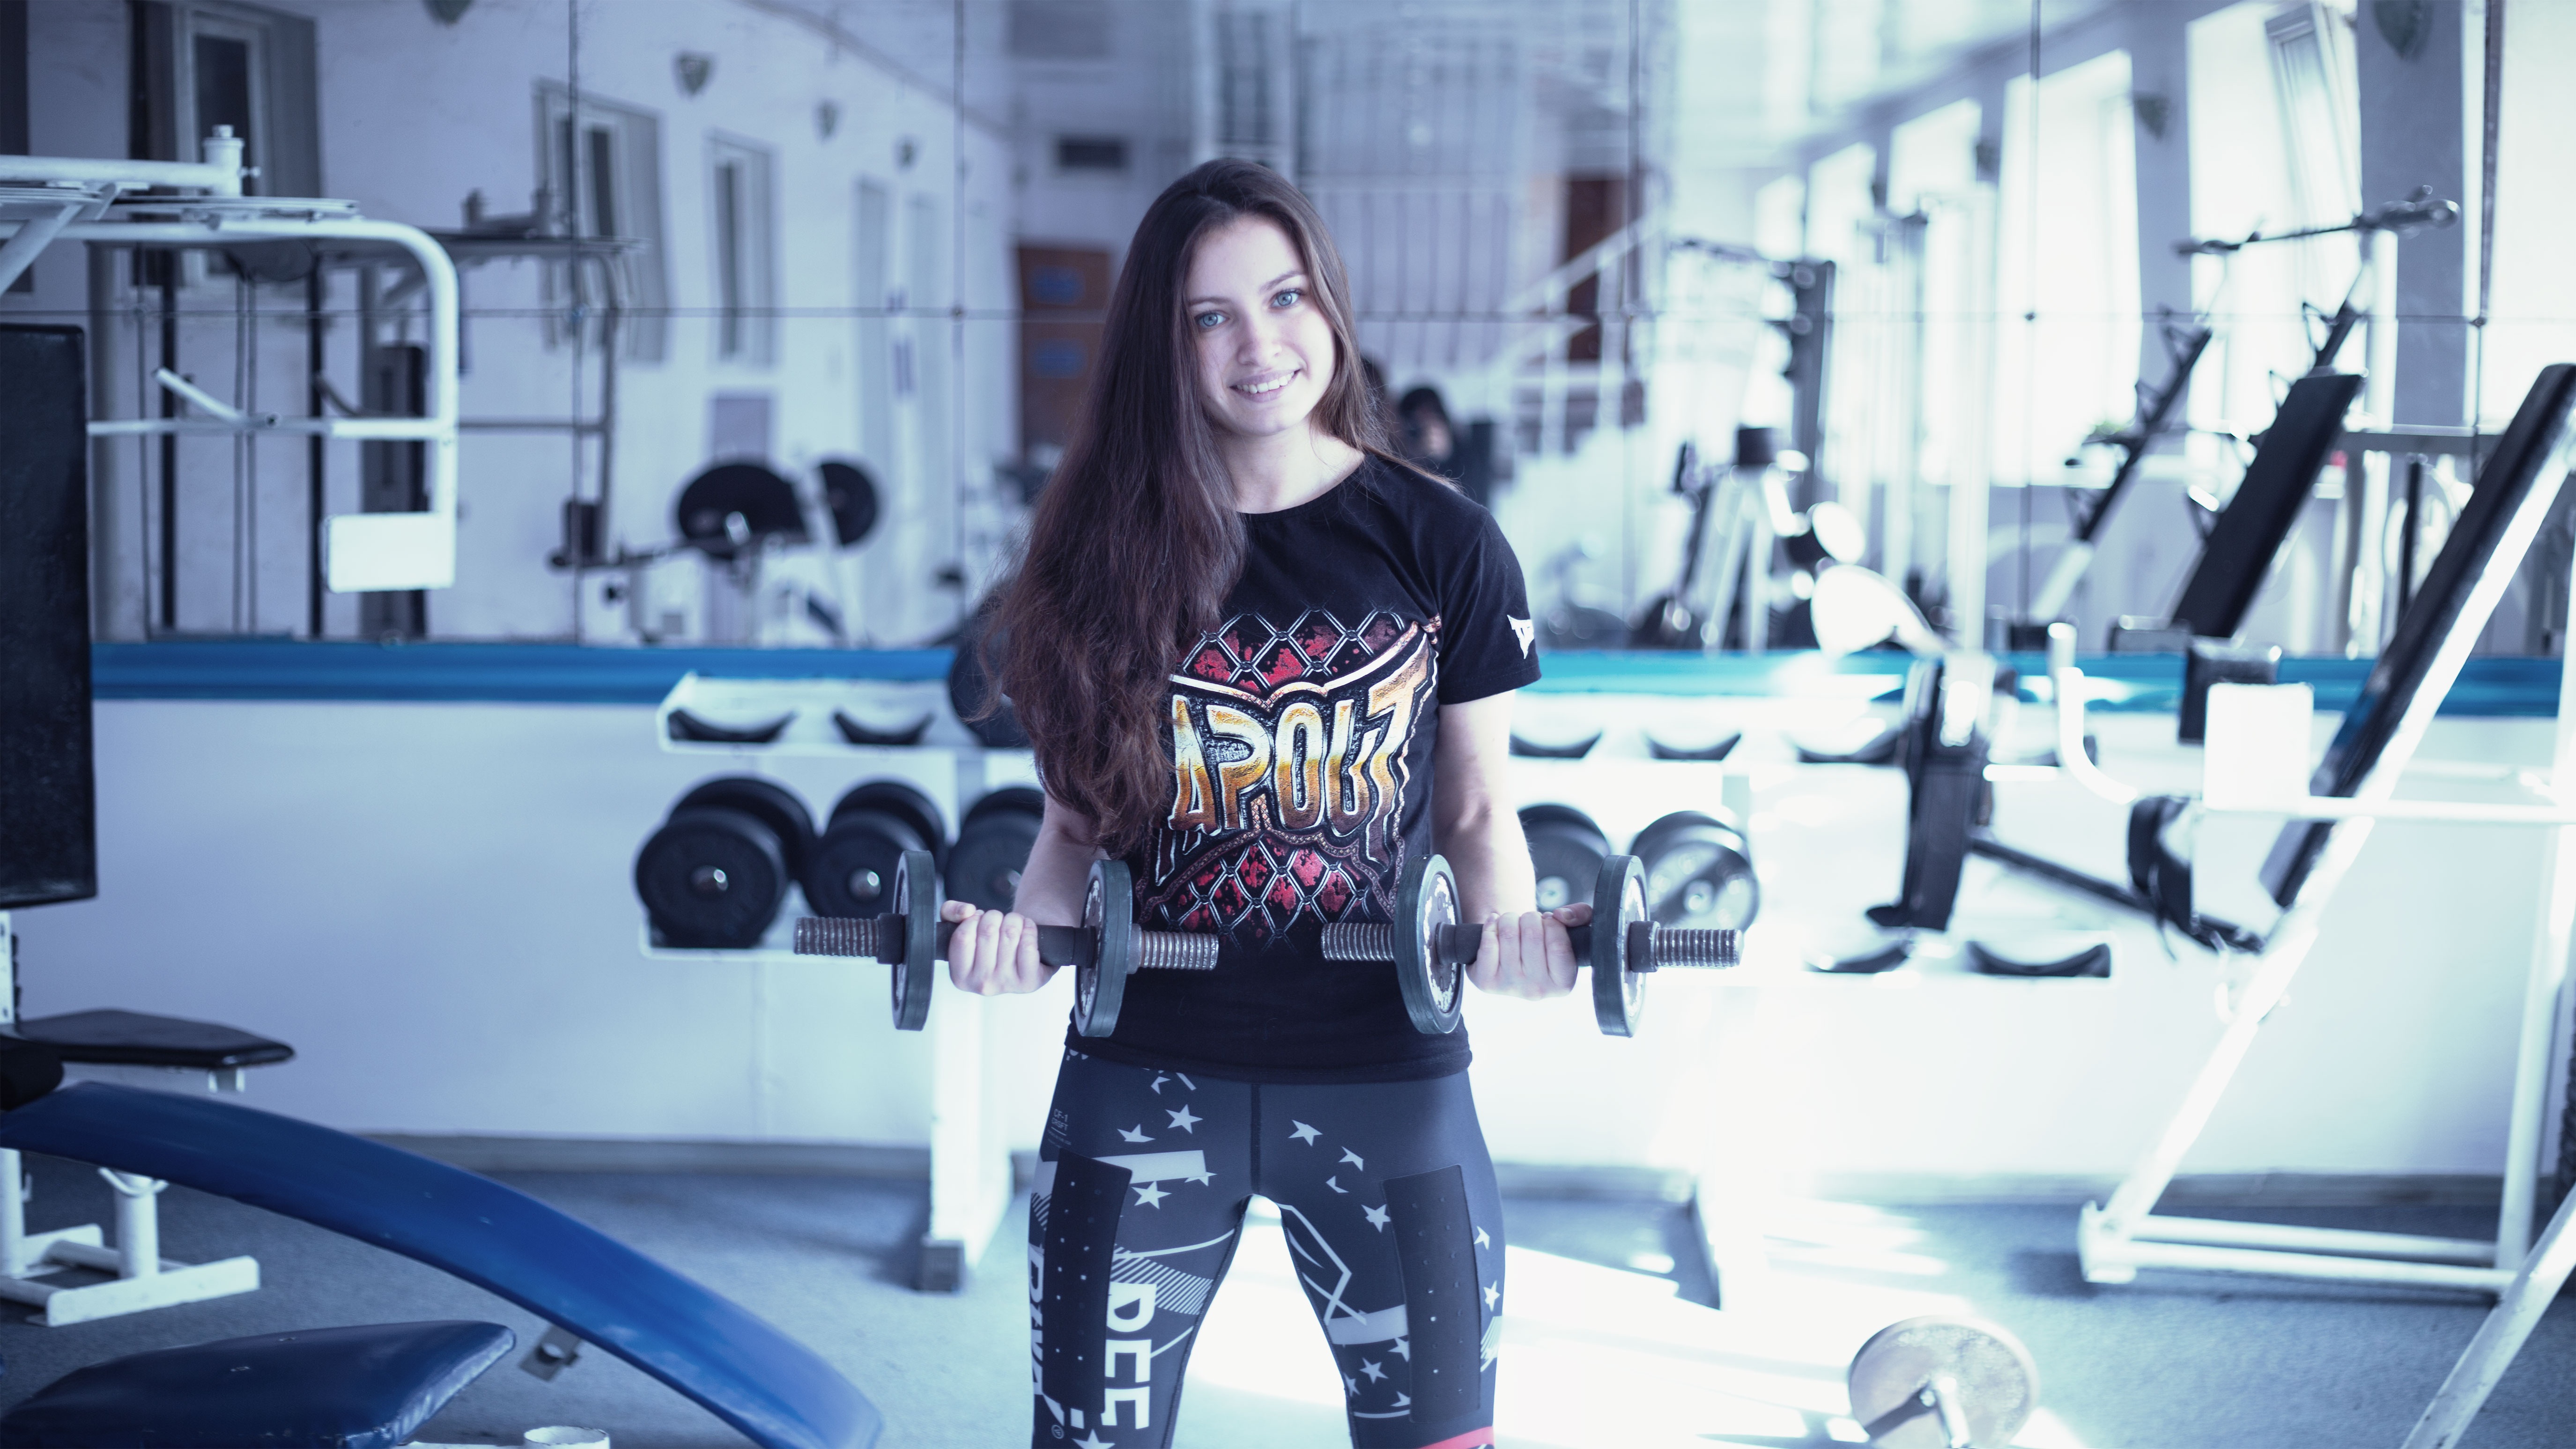
structure, girl, hair, photo, female, model, fashion, room, jacket, gym, long hair, boxing, eyes, art, sports, legs, beautiful, smiles, photoshoot, gloves, beautiful girl, girl in a vest, photo shoot, athletic girl, thai boxing, kickboxing, girl in the gym, muay thai, training apparatus, sport venue, physical fitness